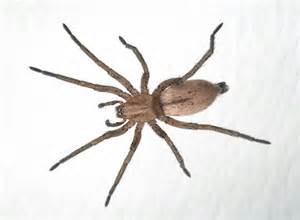
Label: ragno